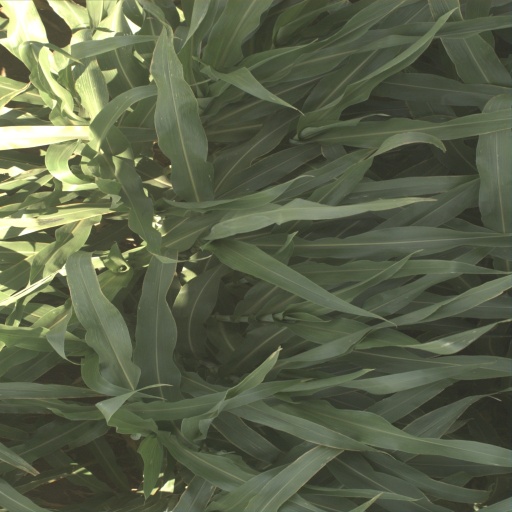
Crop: sorghum